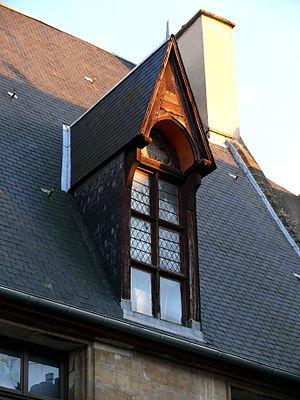
Hôtel Demoret - Moulins